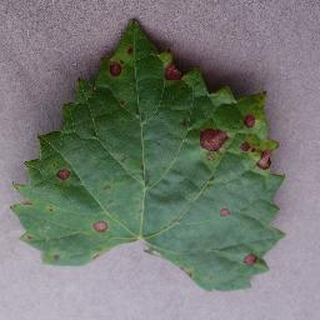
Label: grape_black_rot